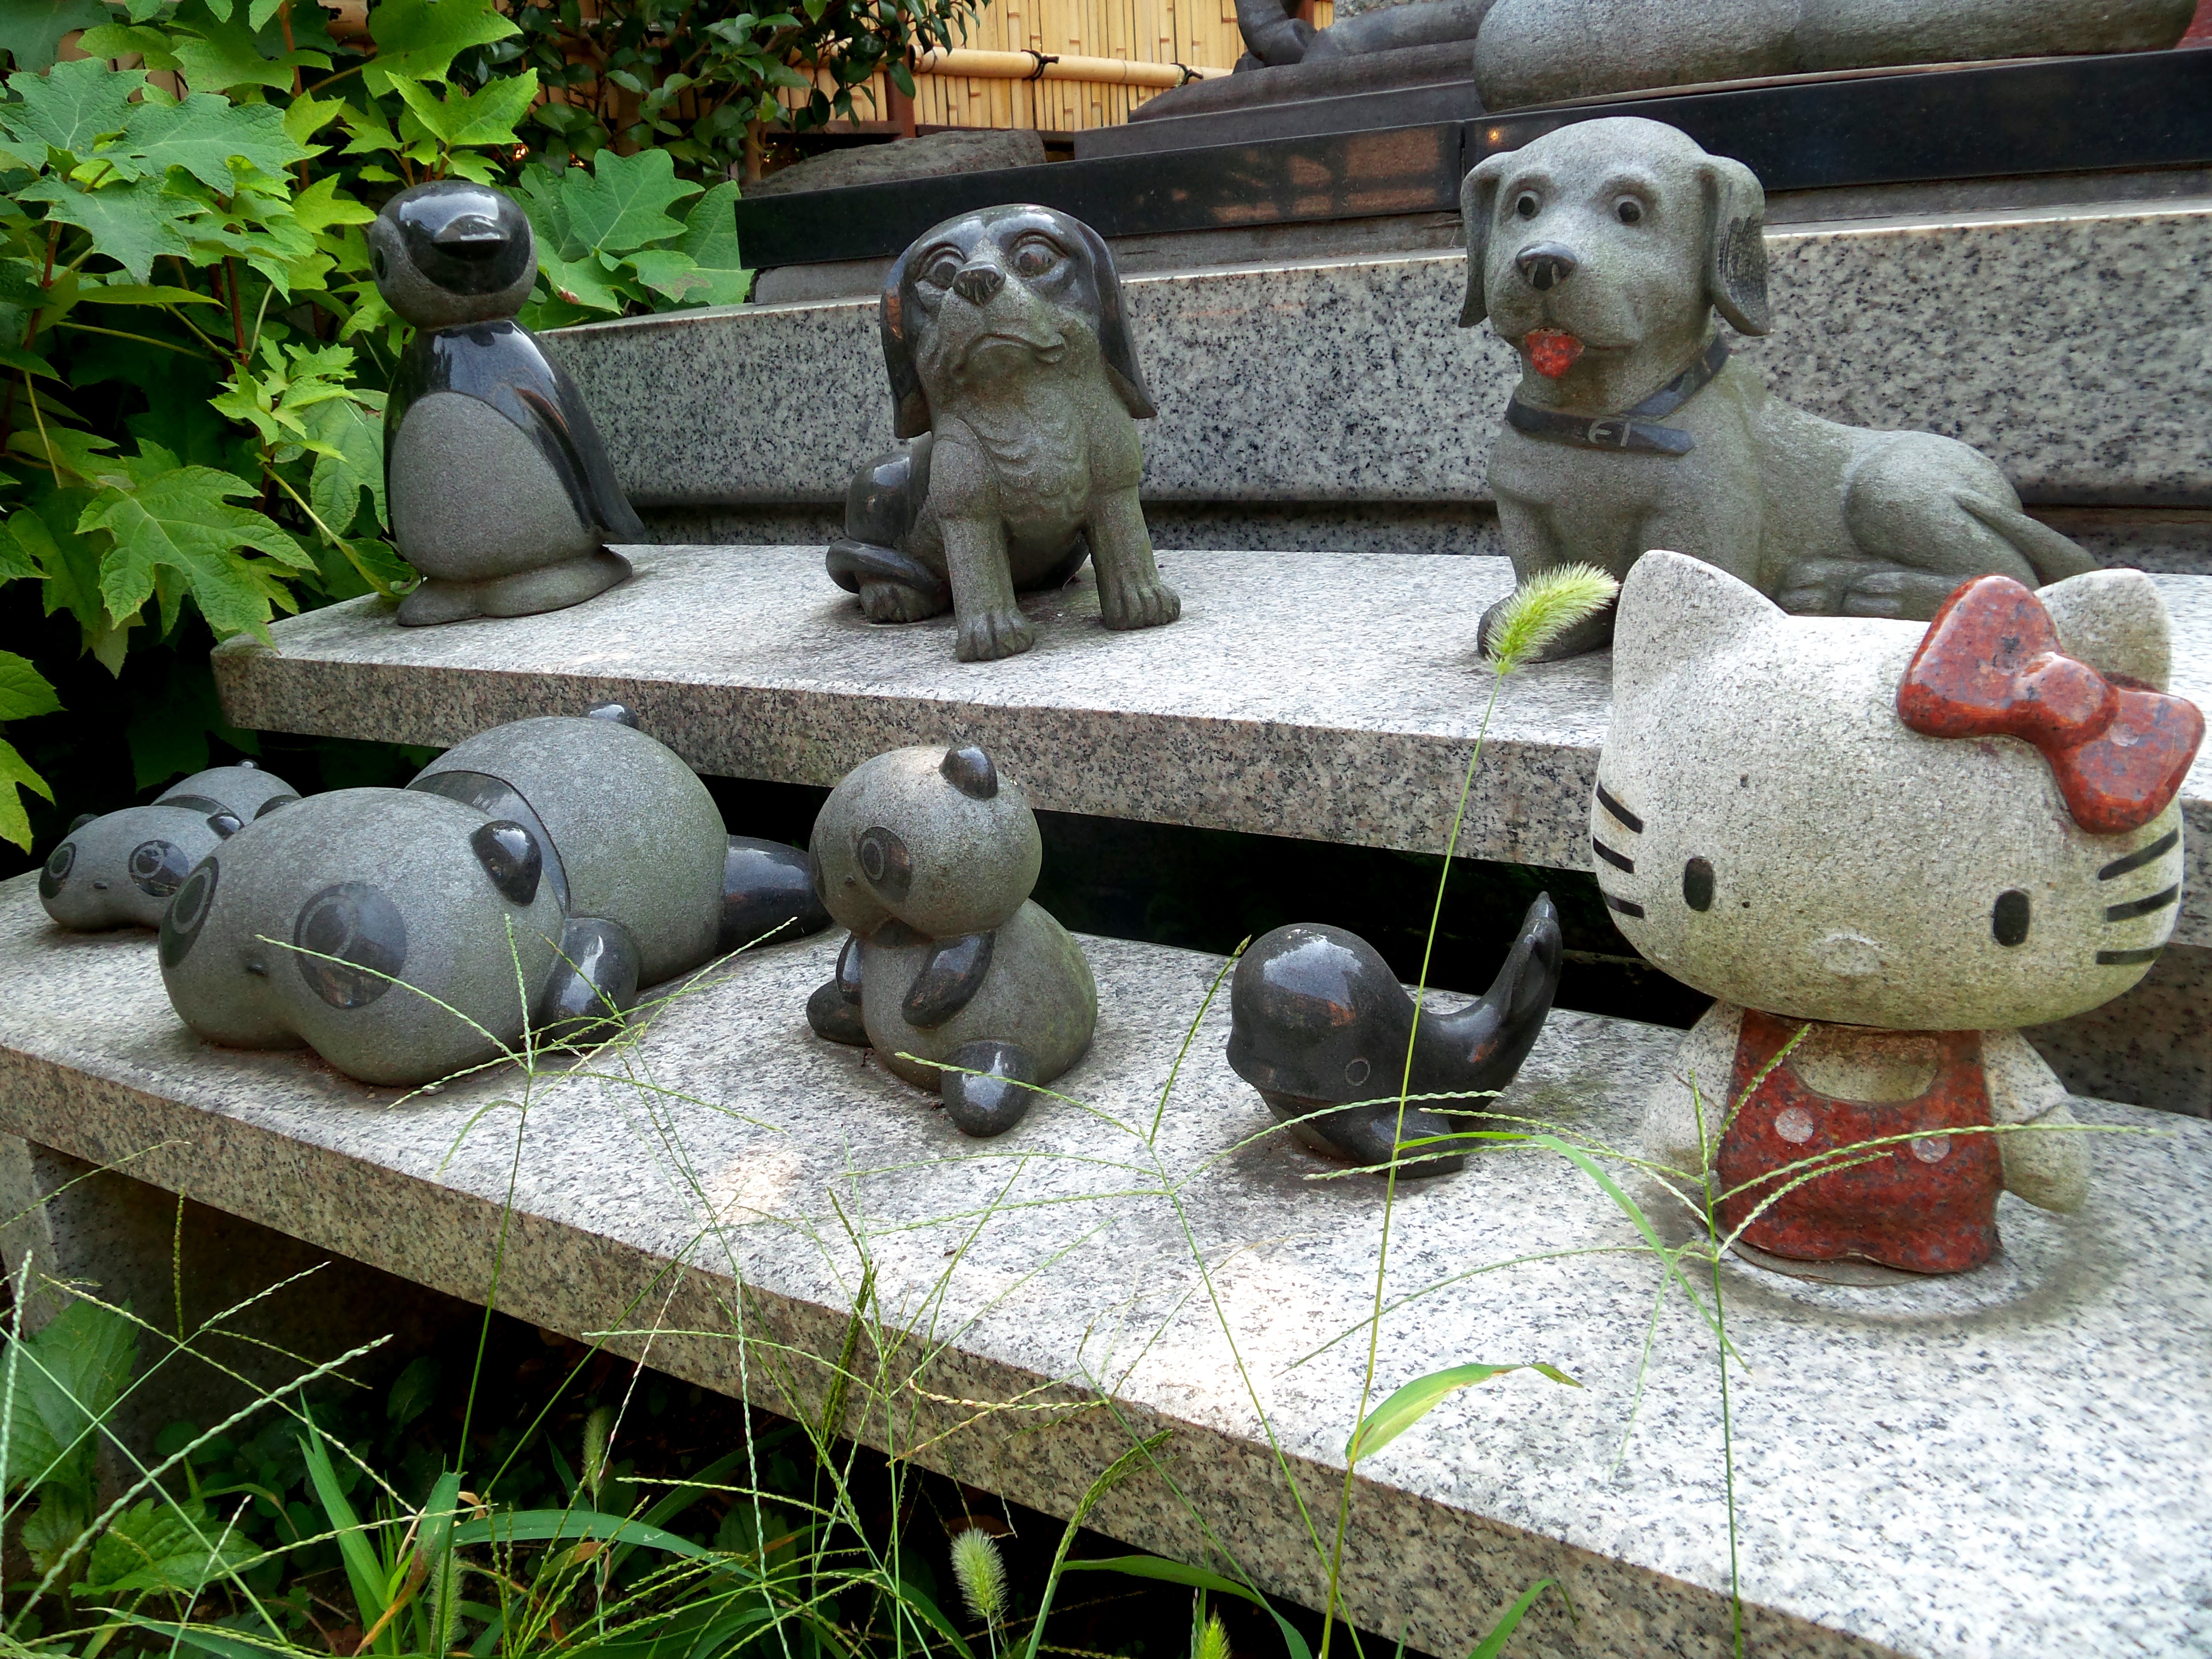
dog, japan, sculpture, kitty, tokyo, hello, tsurumi, dog like mammal